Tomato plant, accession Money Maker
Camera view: tilt-top (135 deg); turntable rotation: 240 degrees
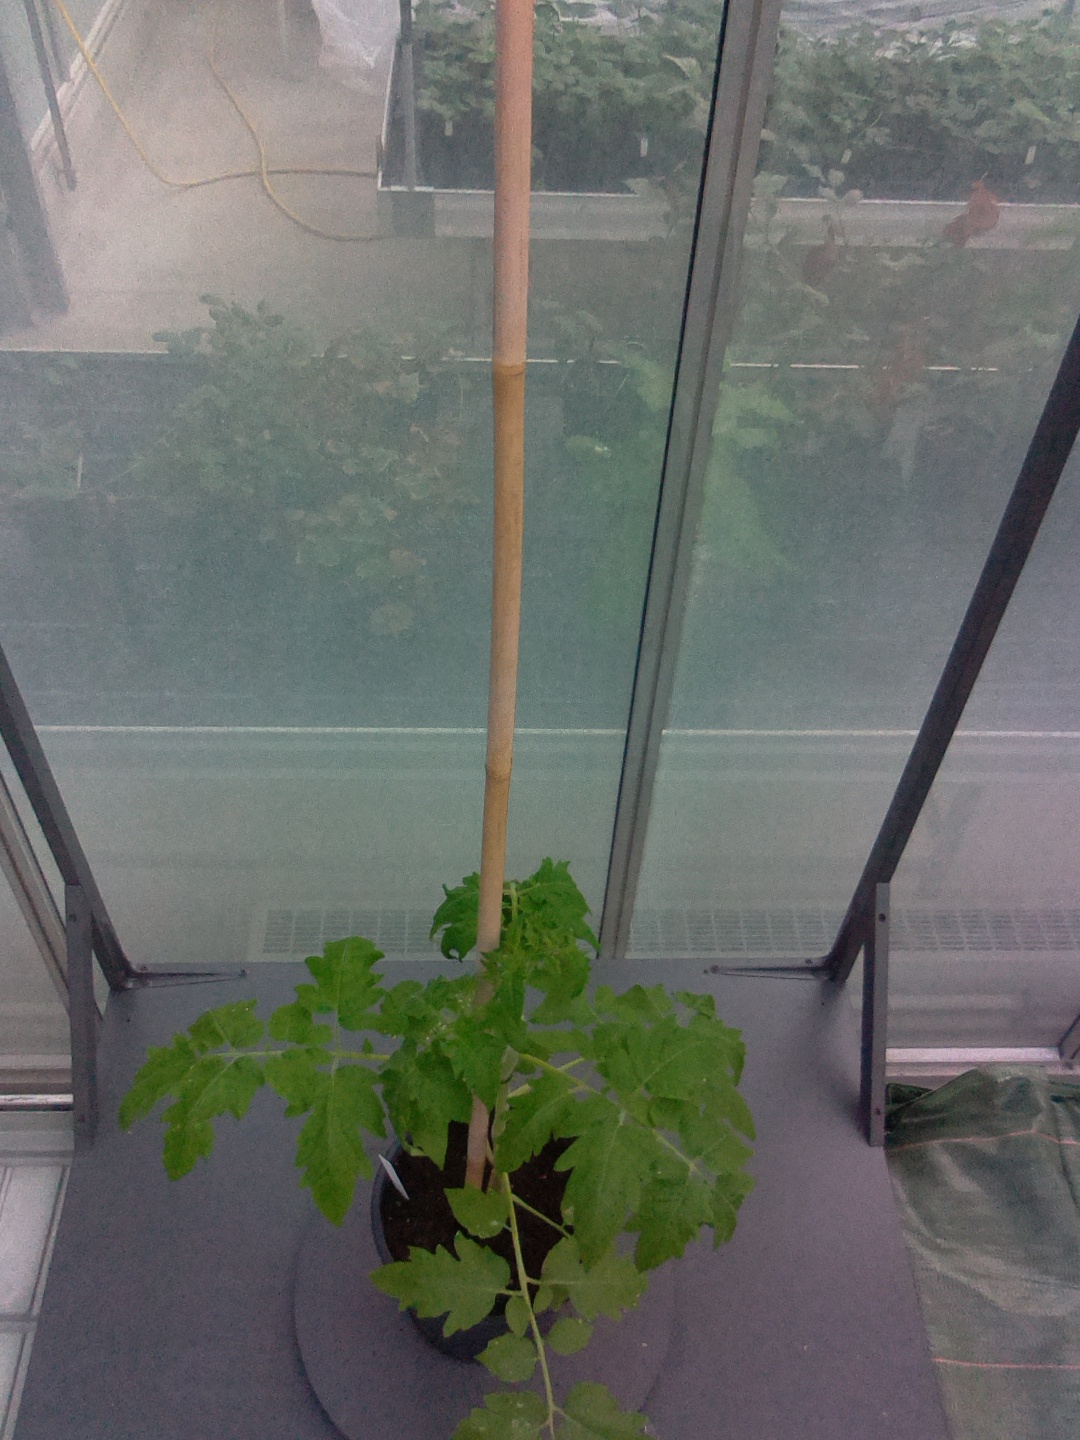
BBCH growth stage 14: 8 of true leaves visible